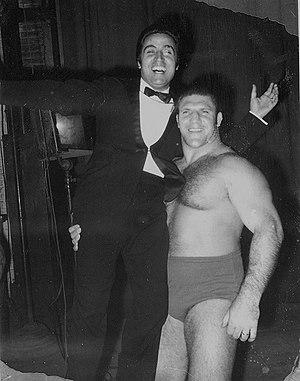
Mario Trevi, nom de scène de Agostino Capozzi, est un chanteur et acteur italien.